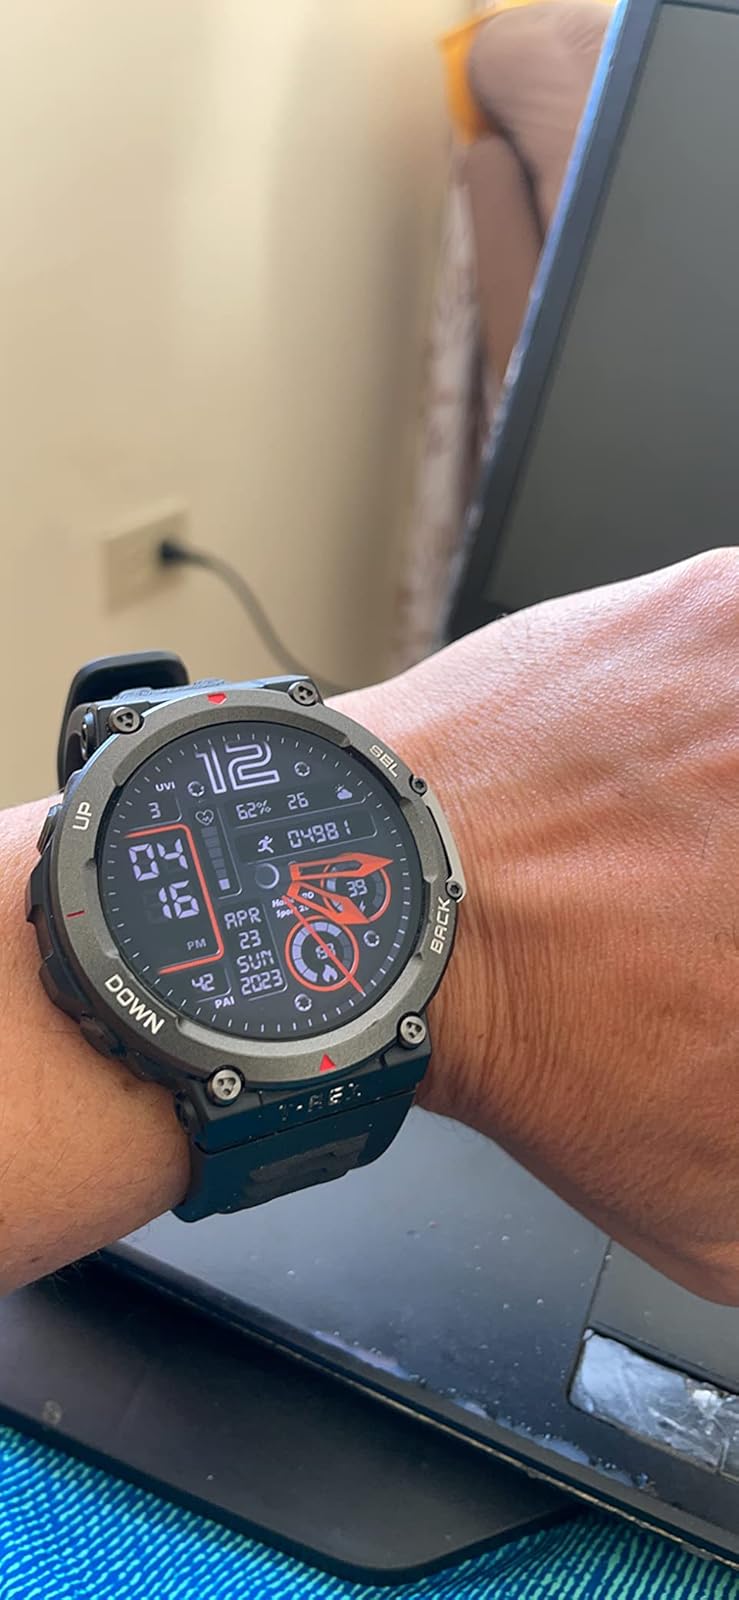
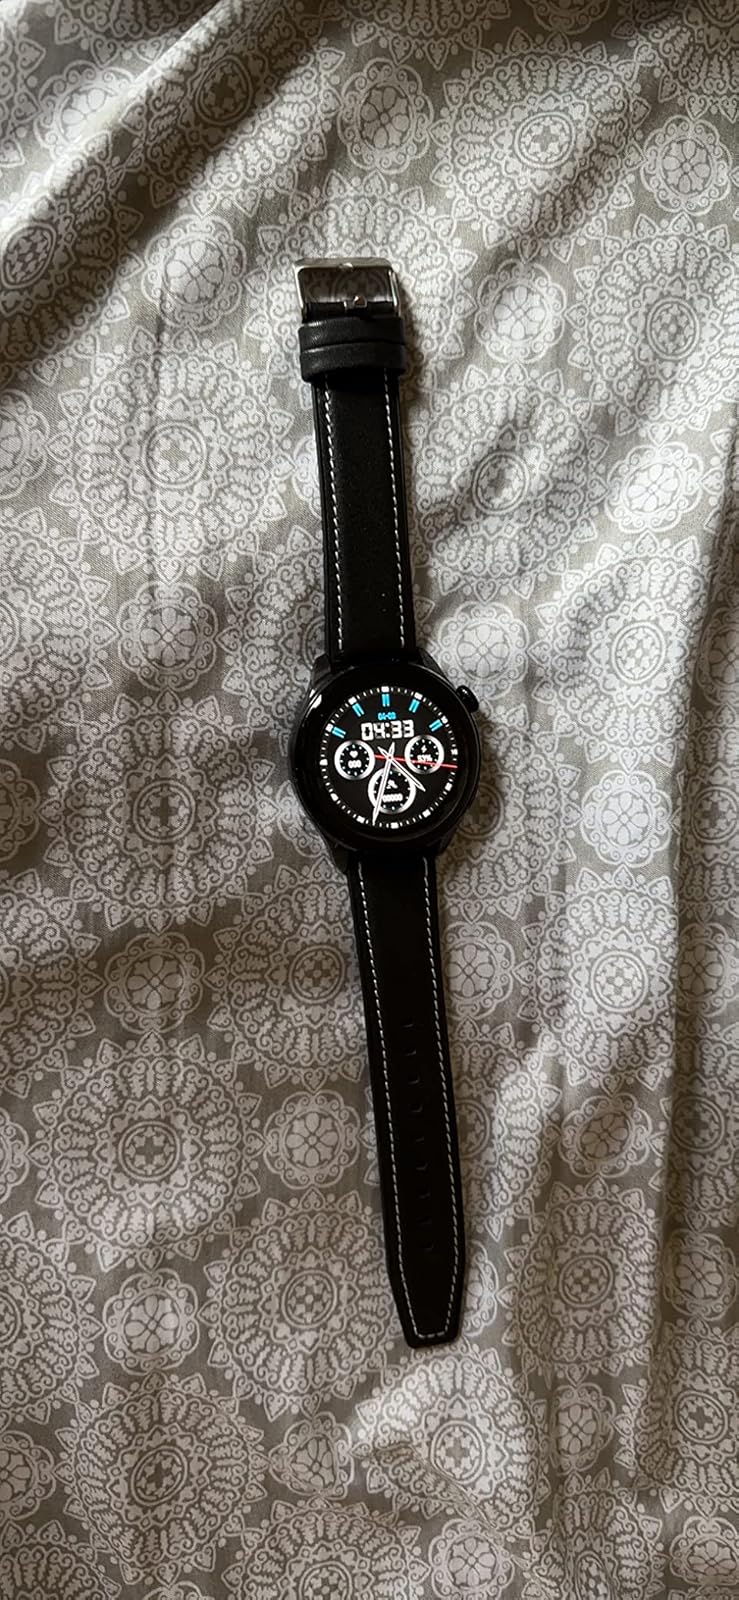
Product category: smartwatch
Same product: no